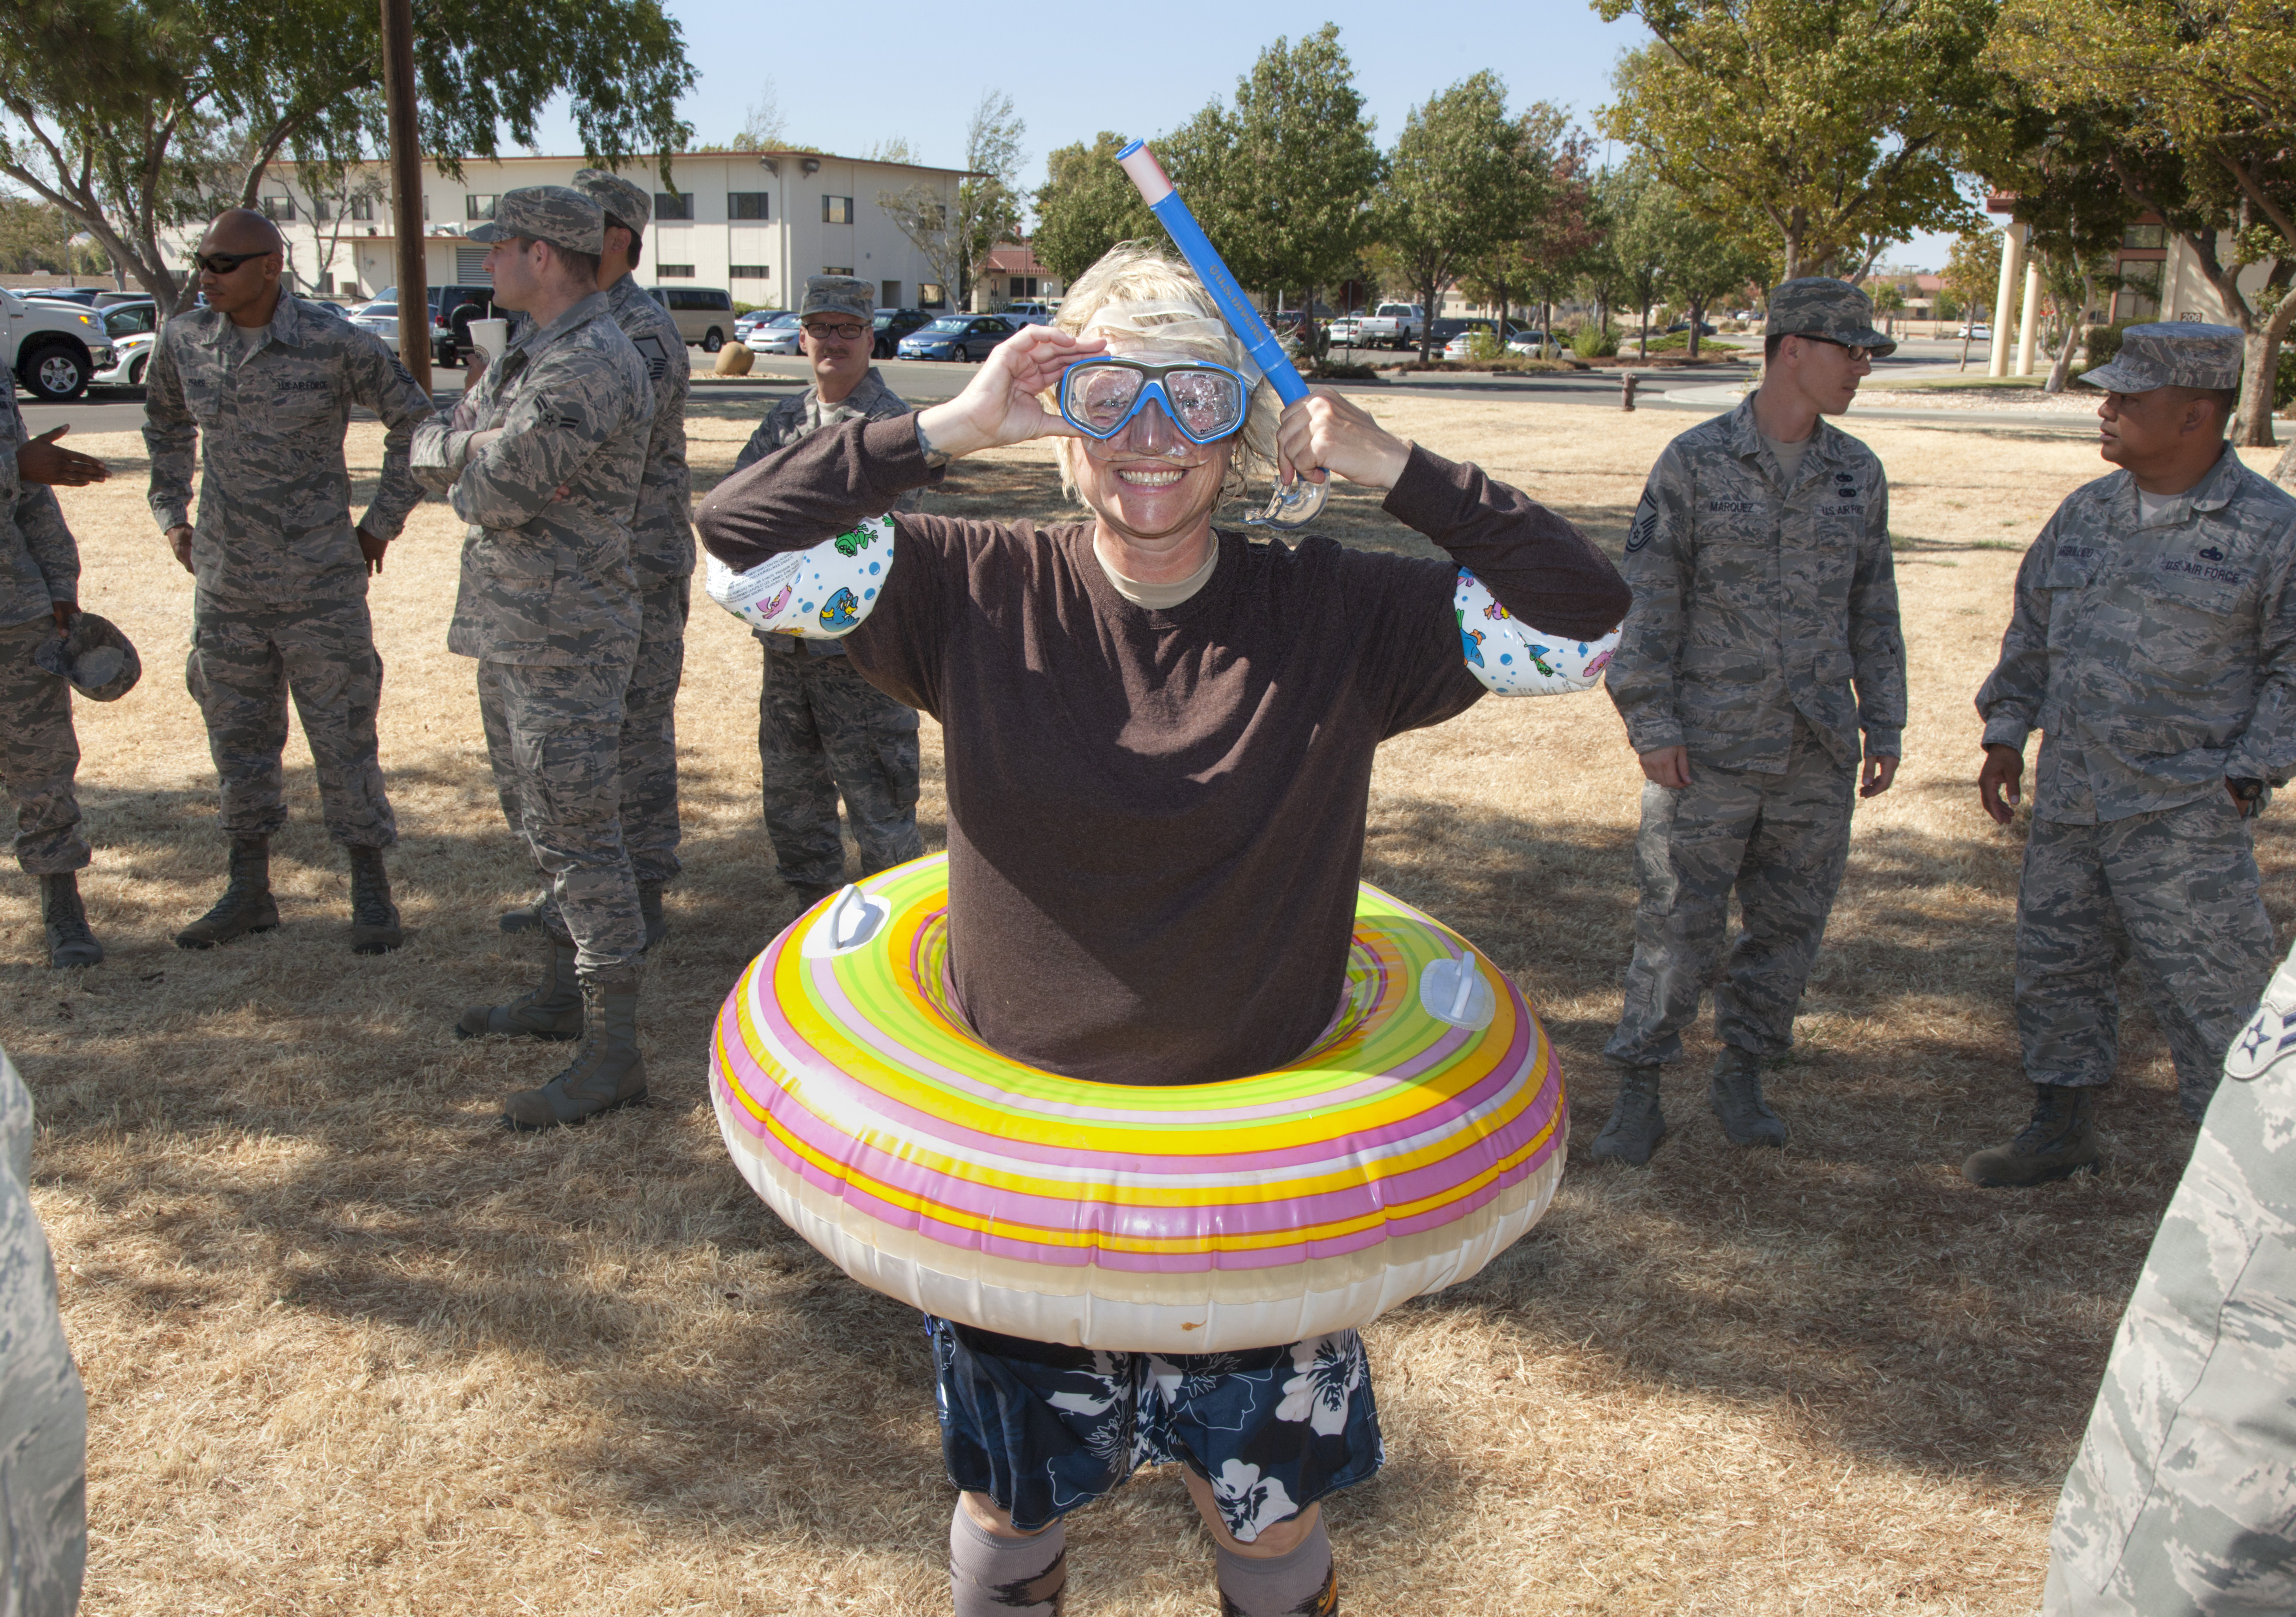
people, army, 2015, 365, 3652015imstillstanding, troop